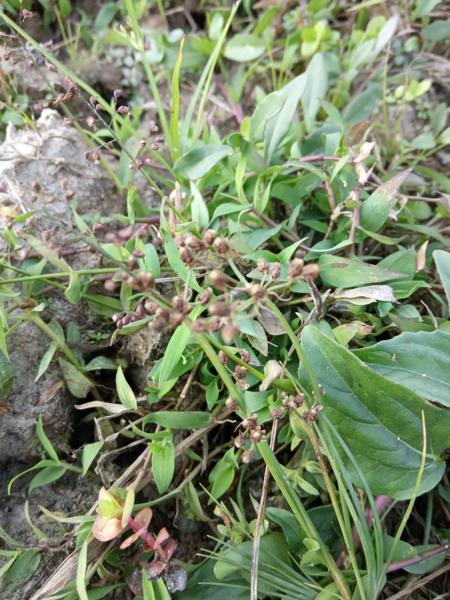
Weed species: Fimbristylis littoralis